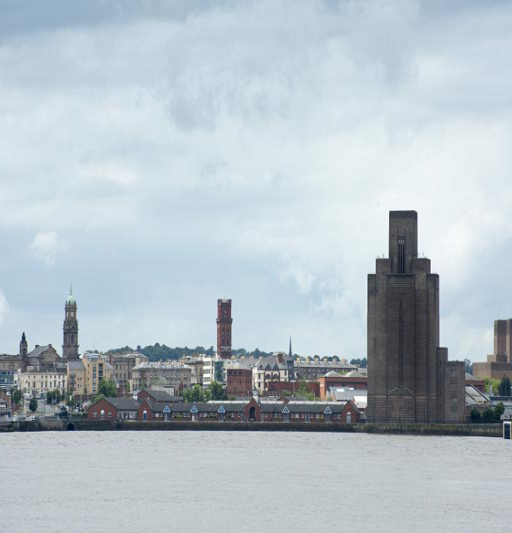
skyline view of the buildings under cloudy skies with copy space